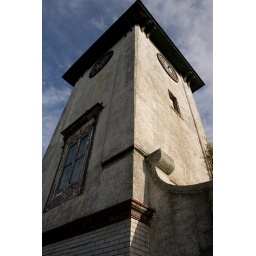
That clock tower that I have in my black&amp;amp;white section